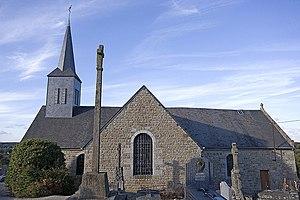
Saint-Barthélemy est une commune française, située dans le département de la Manche en région Normandie, peuplée de 332 habitants.